Dirty Projectors

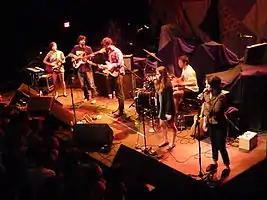
Dirty Projectors performing in 2009

Dirty Projectors is an American indie rock band from Brooklyn, New York, formed in 2002. The band is the project of singer-songwriter David Longstreth, who has served as the band's sole constant member throughout numerous line-up changes. The band's current line-up consists of Longstreth, alongside Maia Friedman (vocals, guitar, keyboards), Felicia Douglass (vocals, percussion, keyboards) and Olga Bell (vocals, keyboards).